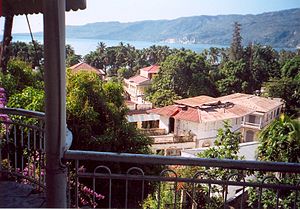
Jacmel
Udsigt over Jacmel
Jacmel er en by i det sydlige Haiti, med et indbyggertal på cirka 40.000. Byen er hovedstad i departementet Sud-Est og regnes for landets kulturelle hovedstad.